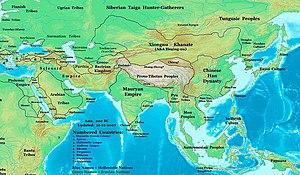
La culture de Sa Huỳnh a fleuri dans le centre et le sud de l'actuel Viêt Nam entre 1000 avant notre ère et 200 après. Des sites archéologiques de cette culture ont été découverts du delta du Mékong jusqu'à la province de Quang Binh, dans le centre du pays. Ses populations ont probablement été les prédécesseurs des Chams, un peuple austronésien fondateur en 192 du royaume de Champa. Le site de Sa Huỳnh, dans la province de Quảng Ngãi, a été découvert en 1909. Les sites de la culture de Sa Huỳnh sont riches en objets de fer produits localement, en particulier des haches, des épées, des fers de lance, des couteaux et des faucilles. Par contraste, les objets en bronze sont dominants dans les sites de la culture Dong Son dans le nord du Viêt Nam et dans le reste de la péninsule indochinoise.
Les Xiongnu sont une confédération de tribus nomades, venue de l'actuelle Mongolie nomadisant dans les steppes entre le lac Baïkal et la Chine du Nord. Ils sont mentionnés par des sources chinoises pour la première fois vers l'an 245 av. J.-C. et disparaissent définitivement à la fin de la seconde moitié du Vᵉ siècle ap. J.-C. Selon les sources chinoises, l'empire Xiongnu aurait été fondé par le Modu Chanyu, qui devient le premier chef suprême de cette confédération en l'an 209 avant J.-C.